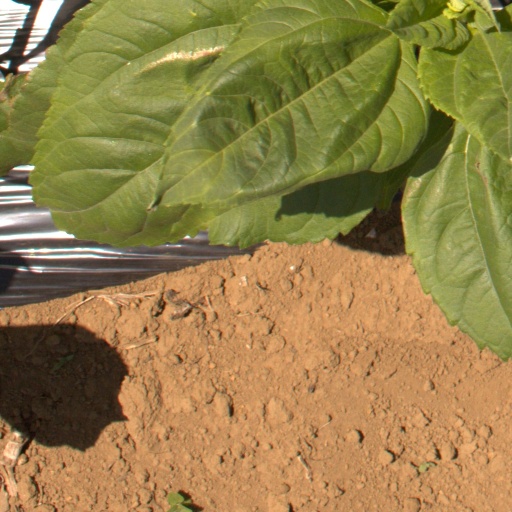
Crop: Jerusalem artichoke